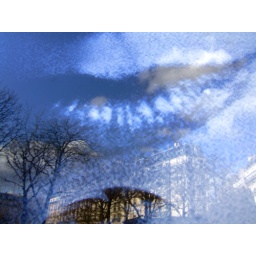
Big blue lips in the sky